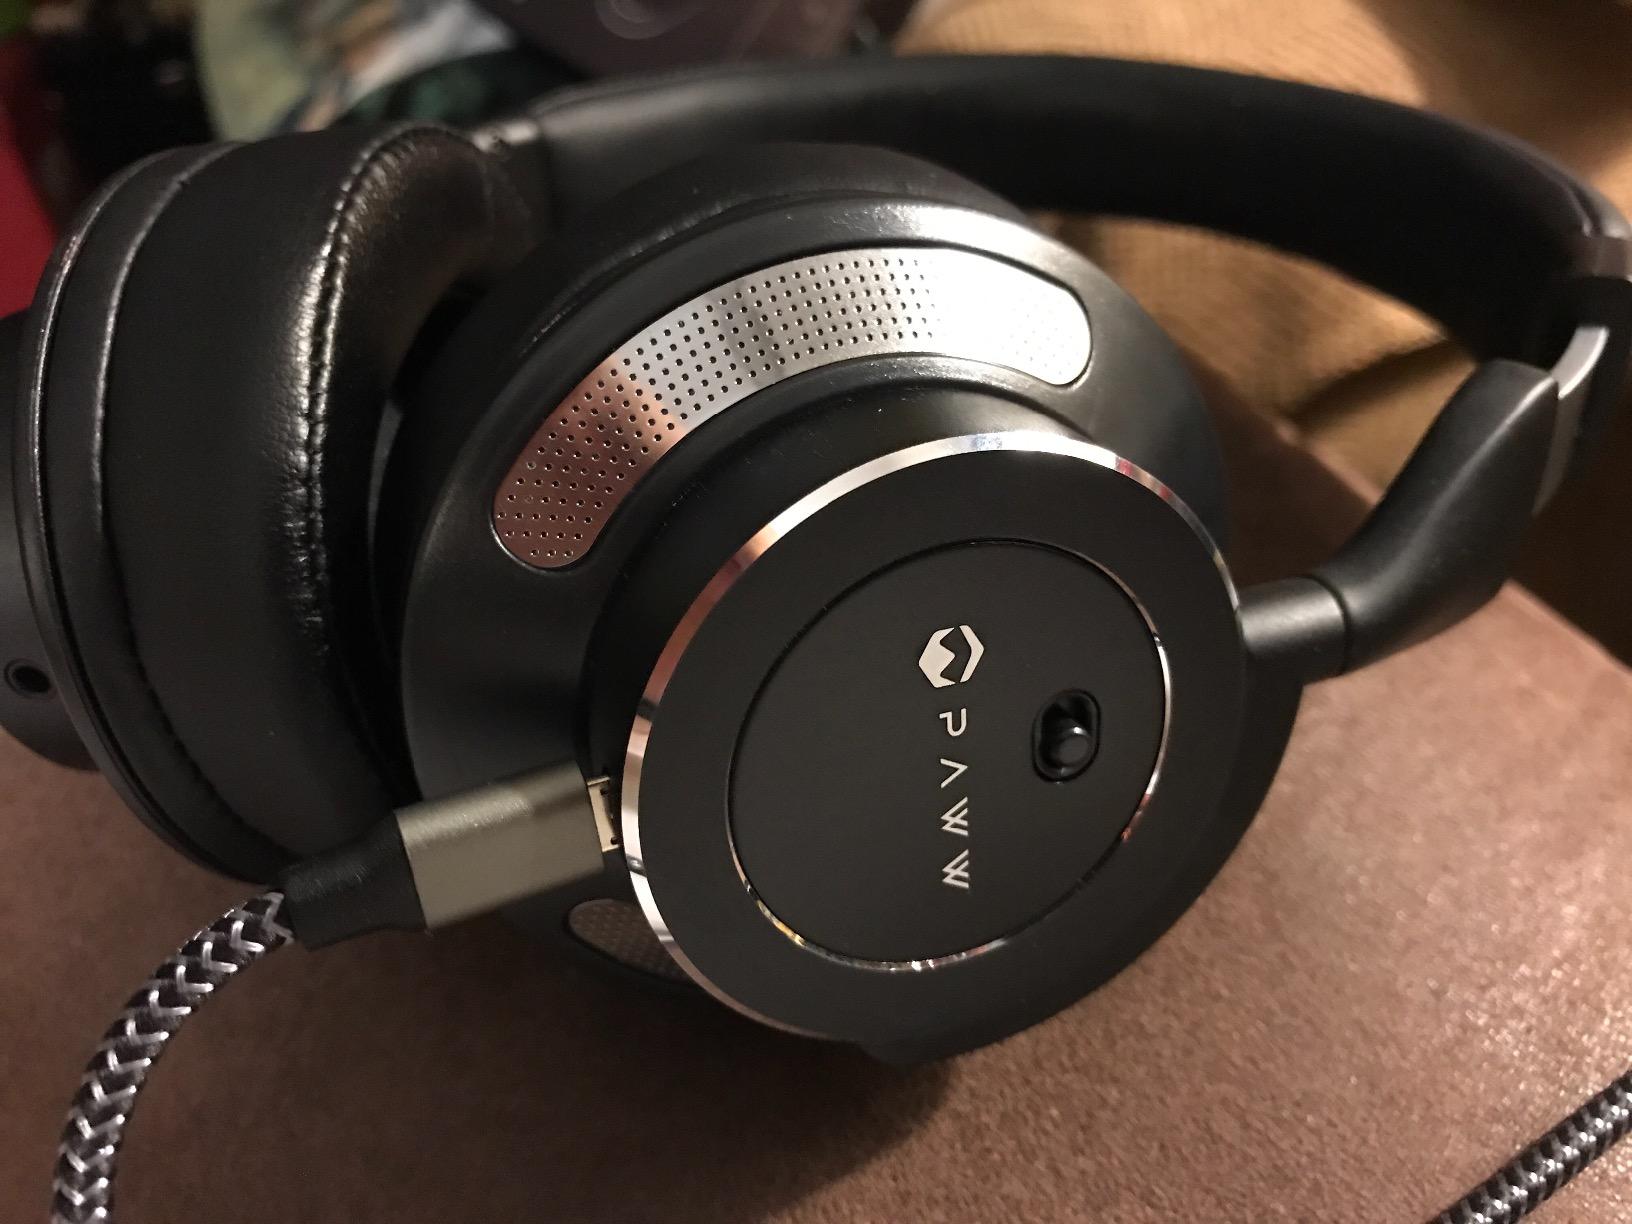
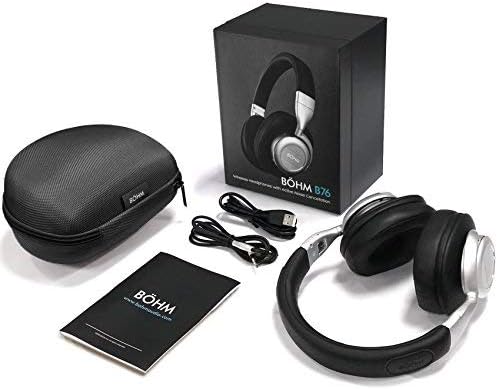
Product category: headphones
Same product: no